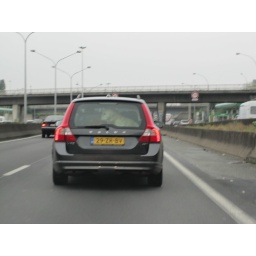
The red car was following my parents in the grey one. So this was our usual view on the road.